Smeed's law

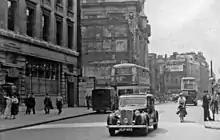
Traffic in central London in 1949. Smeed believed that the average speed of traffic in the city would remain nine miles per hour.

Smeed had a fatalistic view of traffic flow. He said that the average speed of traffic in central London would always be nine miles per hour, because that is the minimum speed that people will tolerate. Intelligent use of traffic lights might increase the number of cars on the roads but would not increase their speed. As soon as the traffic flowed faster, more drivers would come to slow it down...Smeed interpreted his law as a law of human nature. The number of deaths is determined mainly by psychological factors that are independent of material circumstances. People will drive recklessly until the number of deaths reaches the maximum they can tolerate. When the number exceeds that limit, they drive more carefully. Smeed's Law merely defines the number of deaths that we find psychologically tolerable.